Savoy Cinema

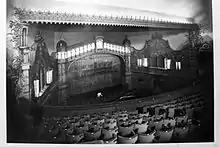
Savoy Cinema - Auditorium, 1929

The Savoy Cinema is the oldest operational cinema in Dublin, and it is the preferred cinema in Ireland for film premières.